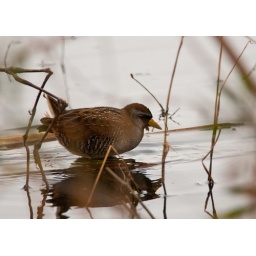
Sora. This is a very secretive water bird of the rail family (as in &amp;quot;skinny as a&amp;quot;).